International Abolitionist Federation

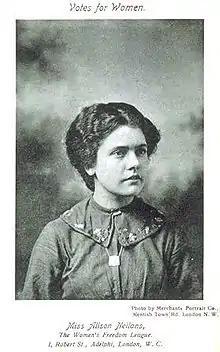
Alison Neilans was the Association for Moral and Social Hygiene (AMSH) general secretary in the 1920s.

They formed an international federation thanks to the activity of Josephine Butler and a few other feminist leaders.